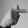
ASL letter: T